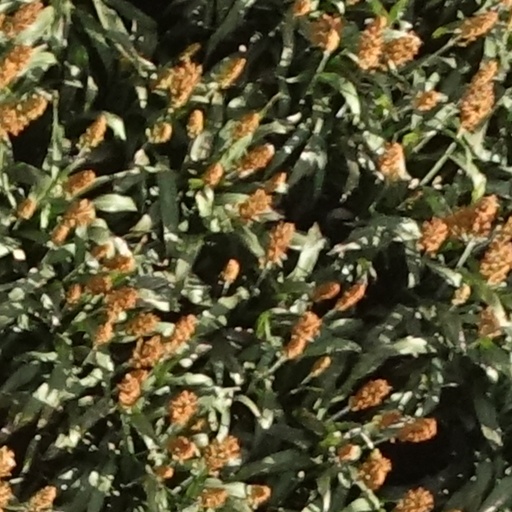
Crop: sorghum